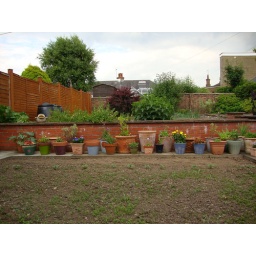
flower pots in the garden.